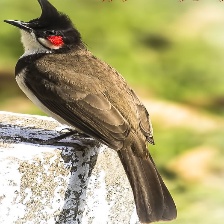
Species: RED WISKERED BULBUL
Scientific name: PYCNONOTUS JOCOSUS